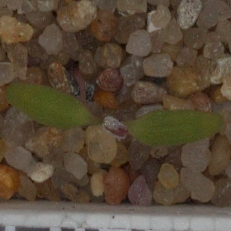
Label: fat_hen